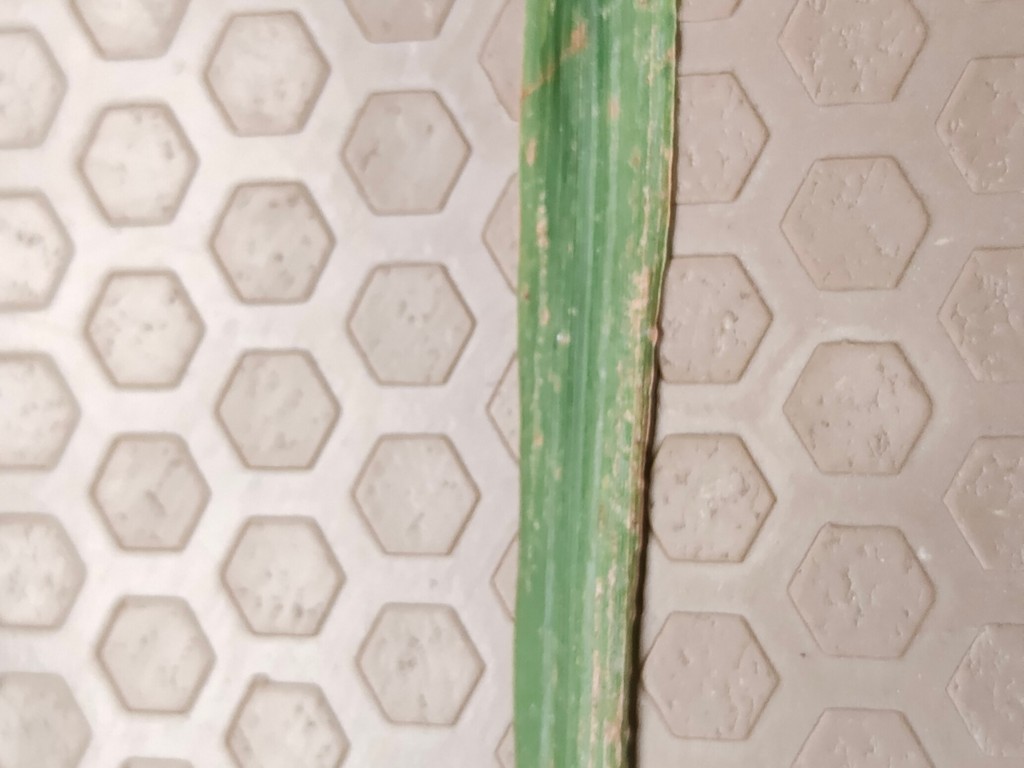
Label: Unhealthy